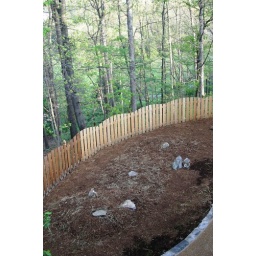
New flower beds in backyard April 2006